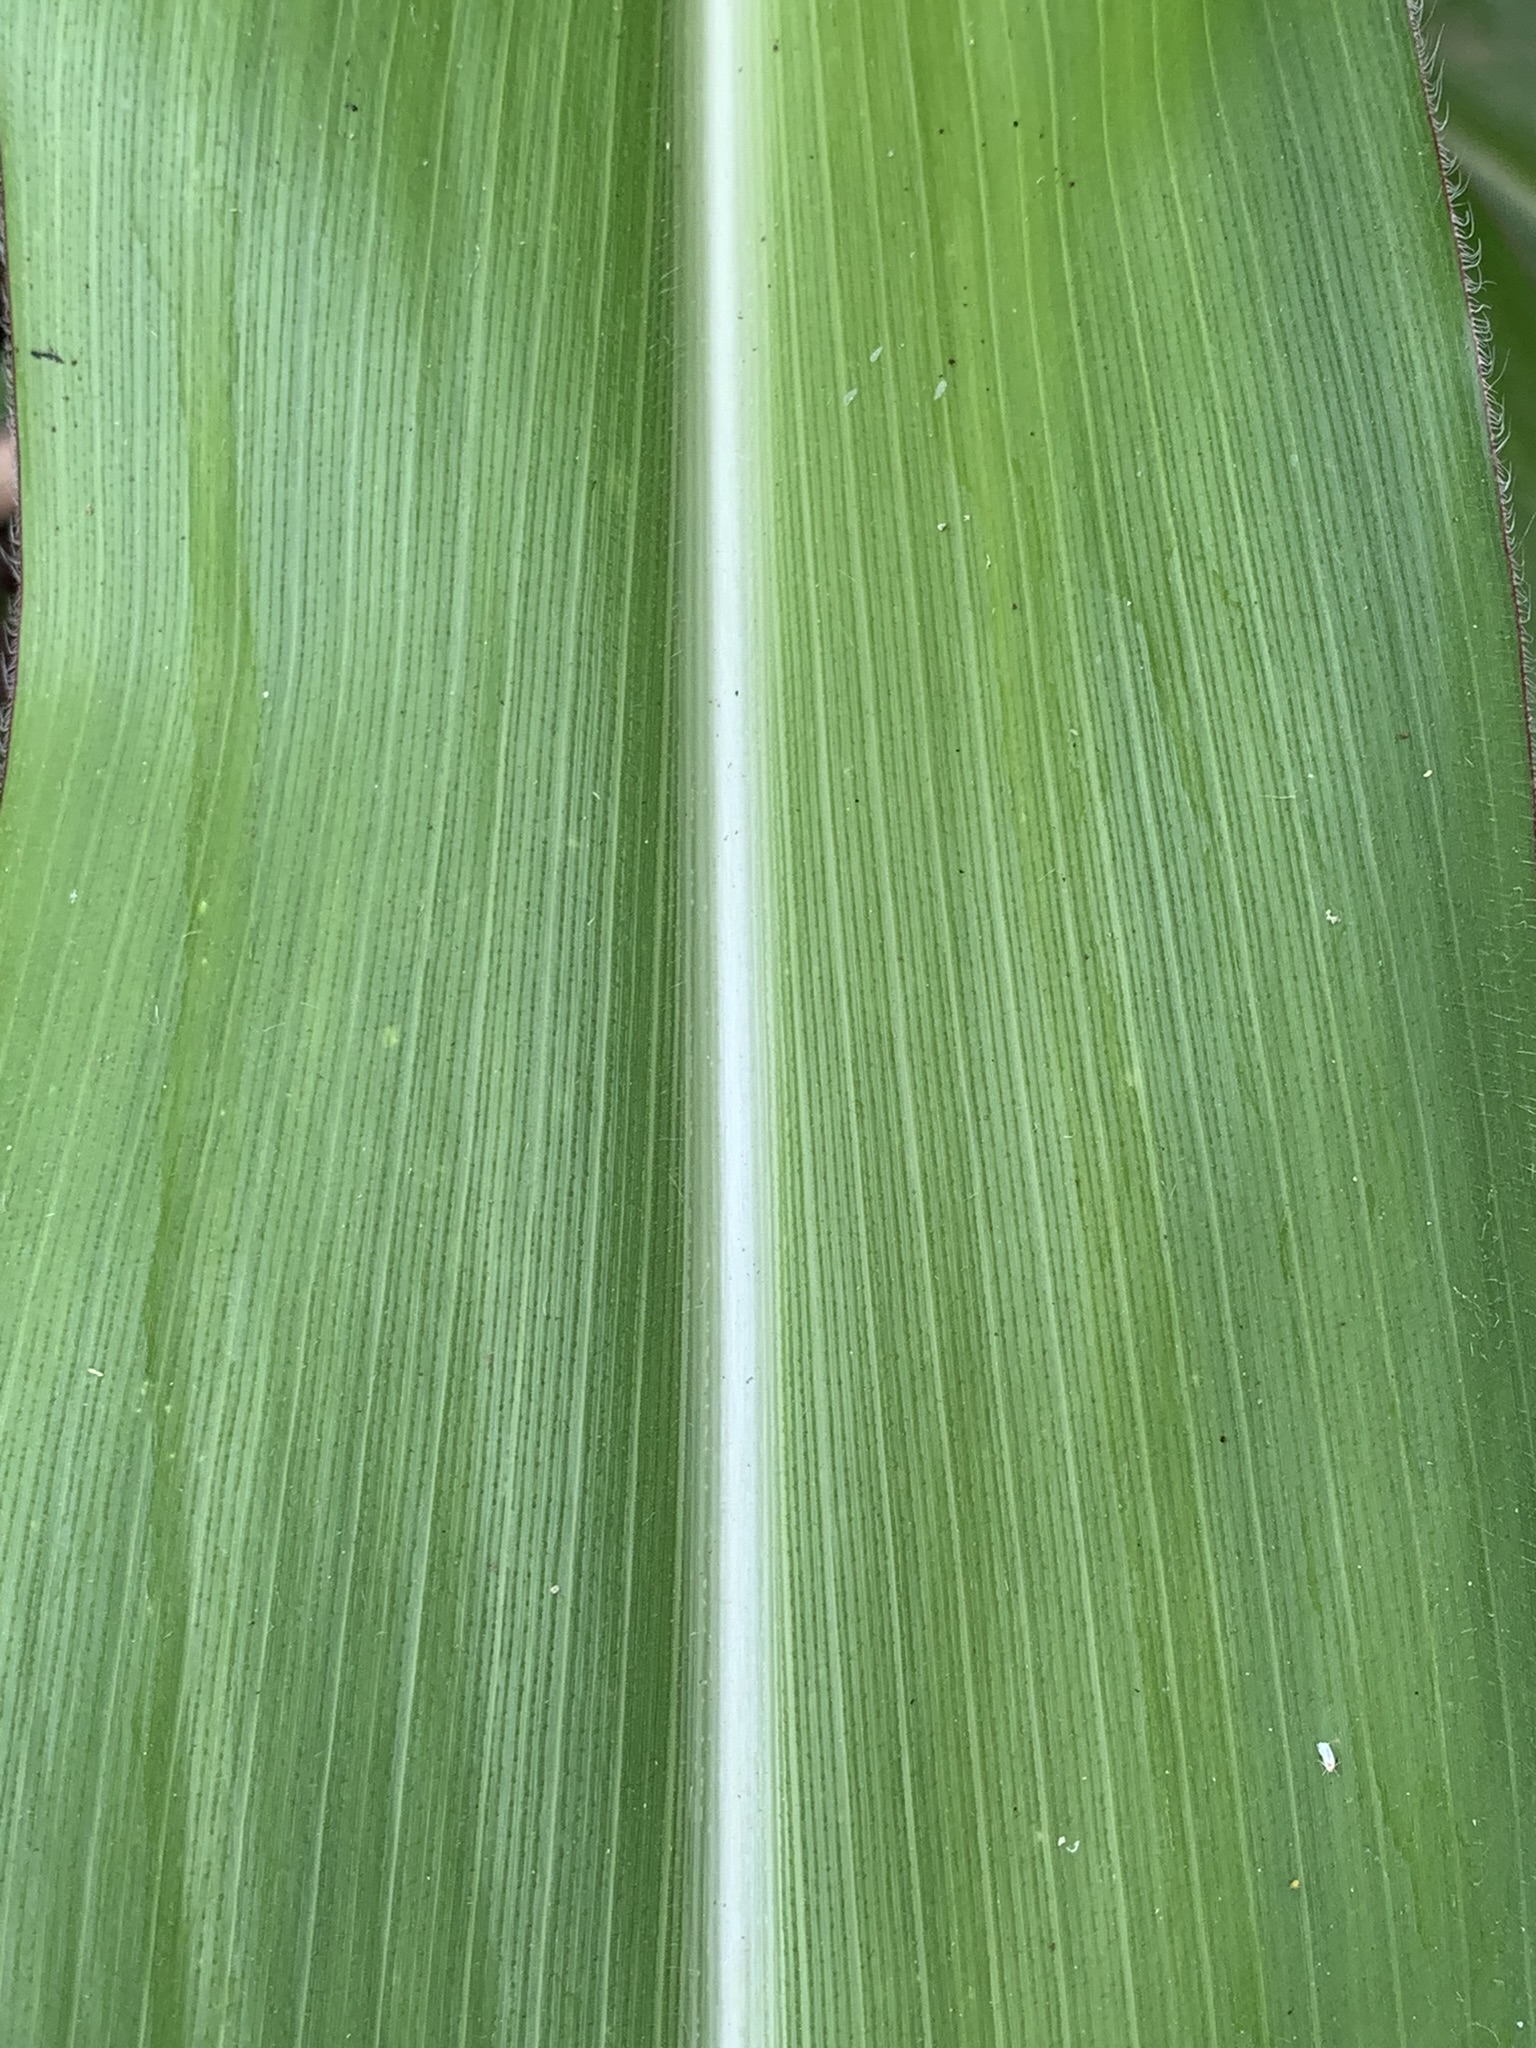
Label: Healthy